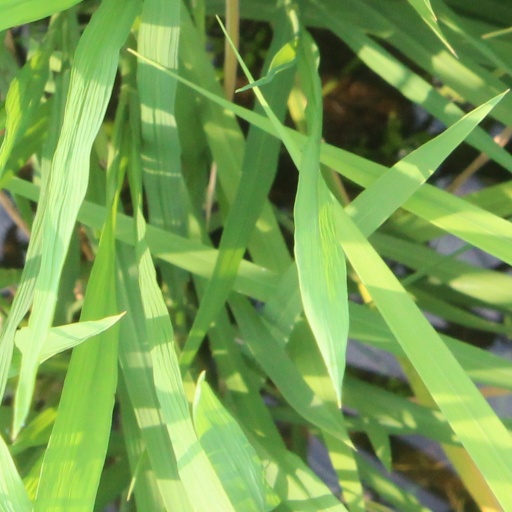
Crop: rice